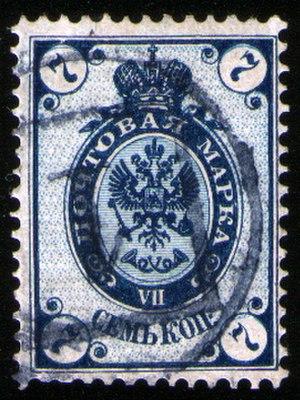
L'histoire philatélique et postale de la Russie et de l'Union des républiques socialistes soviétiques sont liées.